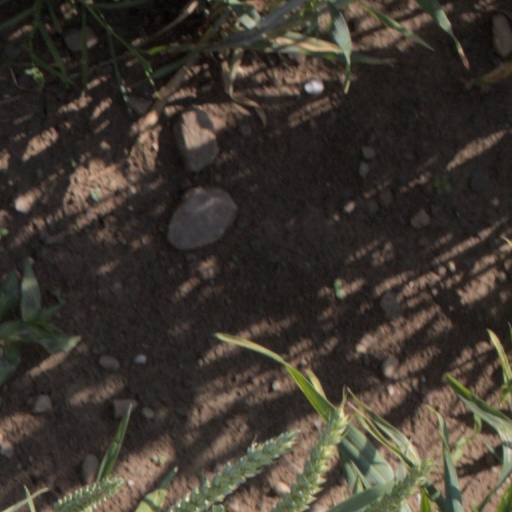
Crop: wheat